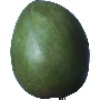
Label: Mango 1